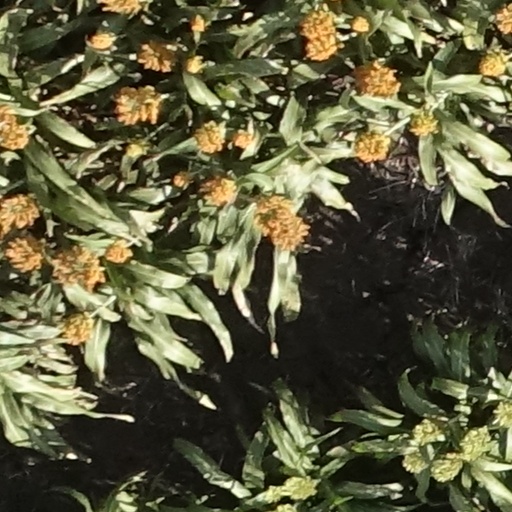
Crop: sorghum